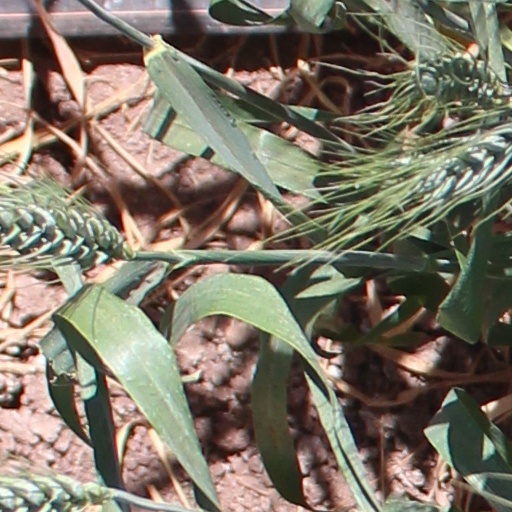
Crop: wheat